Isle of Man Railway locomotives

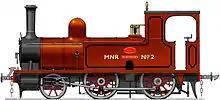
Manx Northern No. 2 "Northern"

There are two small Simplex locomotives on the railway. No.24 is based at Port Erin for daily shunting purposes during the operating season. No.25 other can be found occasionally on the Manx Electric Railway or stored at Douglas. In the past both units have seen periodic use on the electric railway